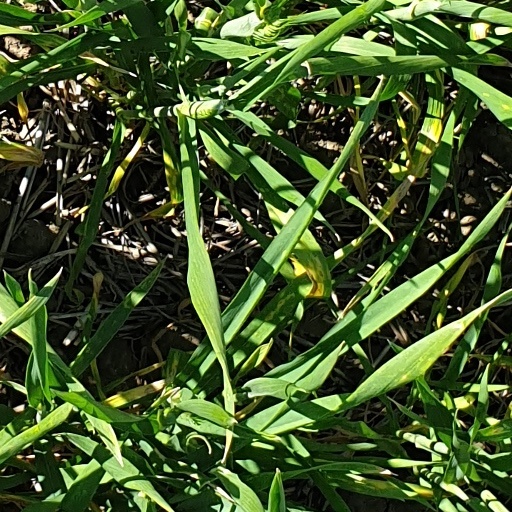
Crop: wheat